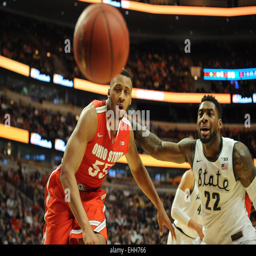
losses the ball from guard